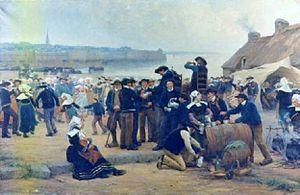
Le pardon en Bretagne
Théophile Deyrolle, né le 16 décembre 1844 à Paris, mort le 14 décembre 1923 à Concarneau, est un peintre, illustrateur et céramiste français.